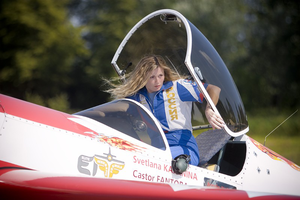
Svetlana Vladimirovna Kapanina, née le 28 décembre 1968 à Chtchoutchinsk, en République socialiste soviétique kazakhe, est une aviatrice russe, membre de l'équipe nationale de voltige aérienne russe.